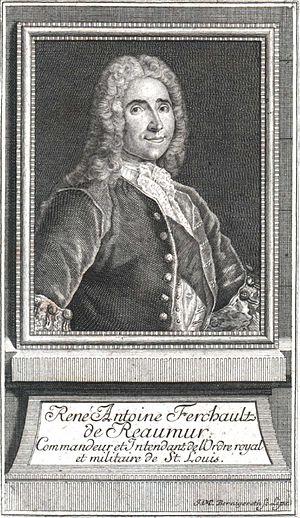
L’histoire de la production de l'acier, comme la plupart des histoires de découvertes et progrès techniques, n'est pas linéaire. On trouve des aciers à divers endroits de la planète au cours de l'histoire. Certaines innovations apparaissent sans se répandre : l'Europe découvre l'utilisation de la houille 1 000 ans après la Chine, les Arabes ne connaissant pas ce combustible. D'autres se diffusent différemment : l'adoption de l'énergie hydraulique permet au haut fourneau d'être réinventé partout où le minerai de fer s'y avère compatible.